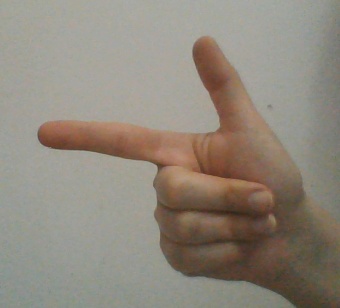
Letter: yaa